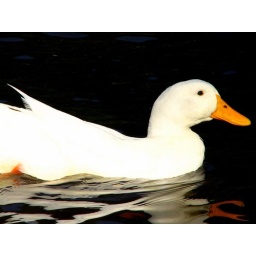
White duck in water